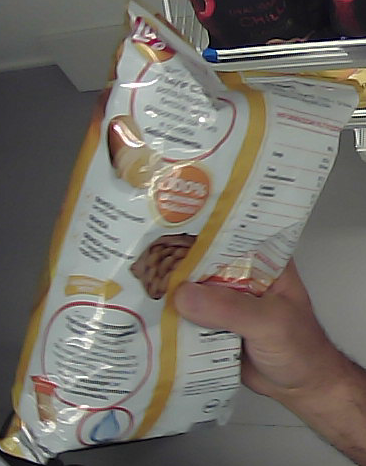
Product: lays_classic